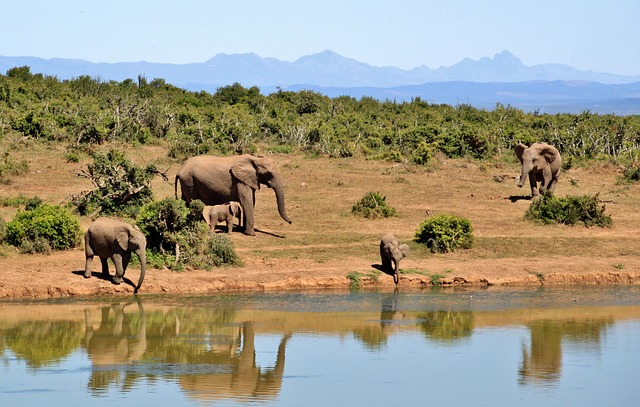
Label: elefante